Slovenian Cold-blood

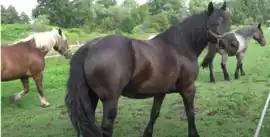
Different colour variants of Slovenian Cold-blood, with bay or black horses being the most widespread.

This medium-sized cold-blood has larger and frequently to a certain degree convex head profile, as well as well placed long neck. Its wide, deep and robust body is long and well connected, with its croup being low and split up. Firm legs have well-developed joints. The average weight is 550–650 kilograms, with some heavier individuals of Slovenian Cold-blood exceeding the weight of one metric tonne. Stallions are a bit bigger than mares, in average reaching around 155 centimetres of height, with mares having average height of about 150 centimetres. All possible colours except for pinto (skewbald) are allowed. Most of Slovenian Cold-bloods are either bay or black, with white facial markings (such as blaze and stripe) being relatively common.